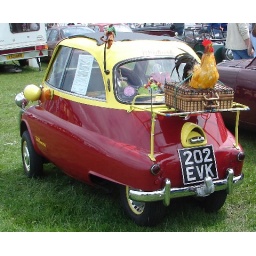
chicken in a basket